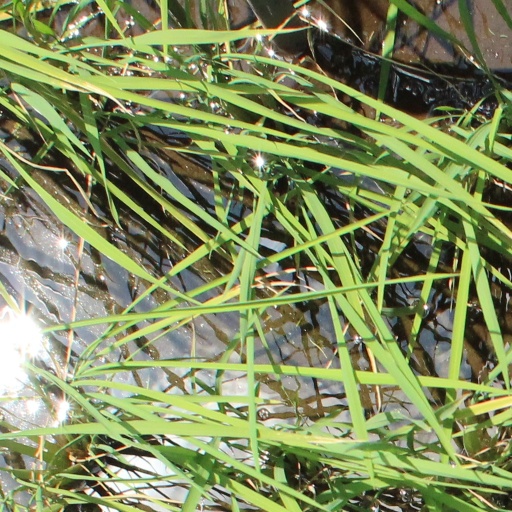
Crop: rice